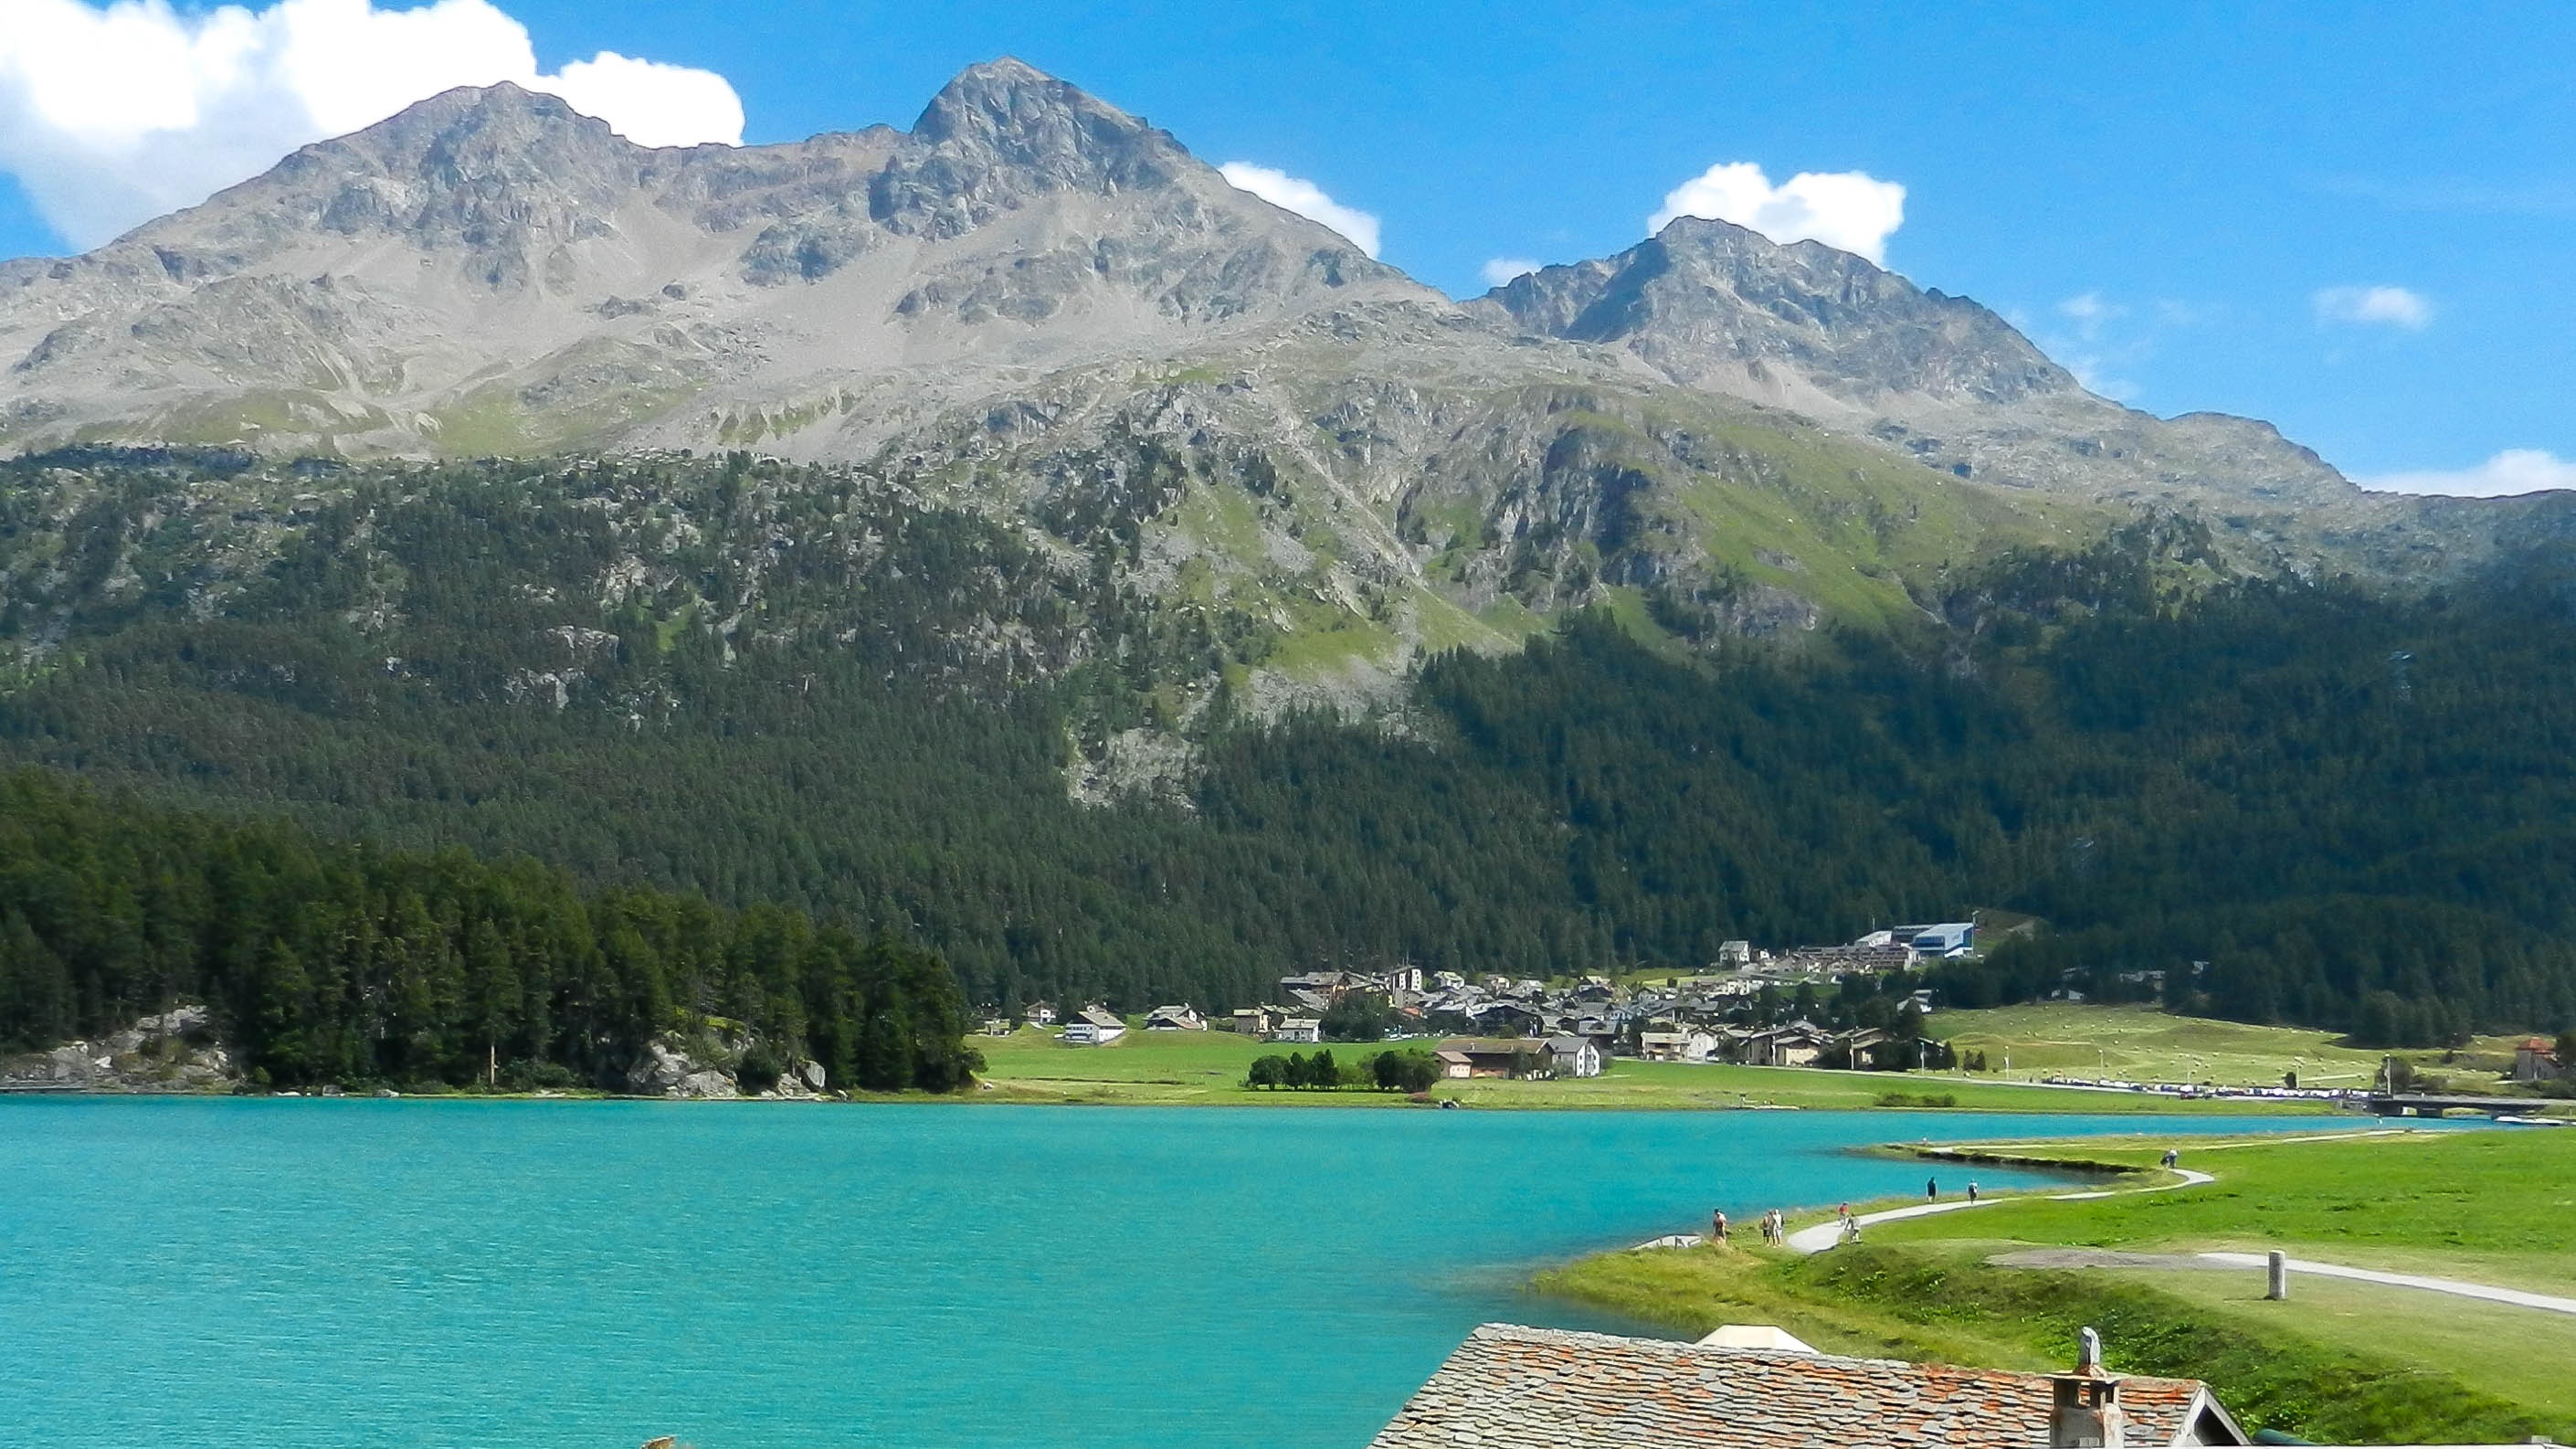
landscape, nature, mountain, lake, valley, mountain range, vacation, bay, fjord, reservoir, alps, plateau, germany, loch, landform, geographical feature, mountainous landforms, glacial landform